Israeli cuisine

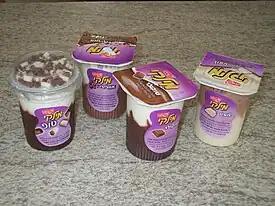
Milky pudding topped with whipped cream

Shabbat and festival breads of the Yemenite Jews have become popular in Israel and can be bought frozen in supermarkets.